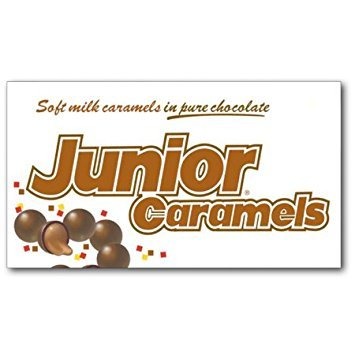
Item Name: Junior Caramels 3.6oz Theater Box: 12 Count
Bullet Point 1: KeyPoint1
Bullet Point 2: KeyPoint2
Bullet Point 3: KeyPoint3
Product Description: Junior Caramels Theater Box
Value: 12.0
Unit: Count

Price: 12.5